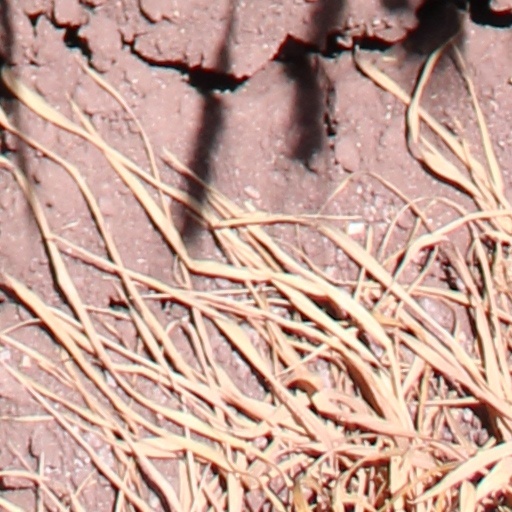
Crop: wheat